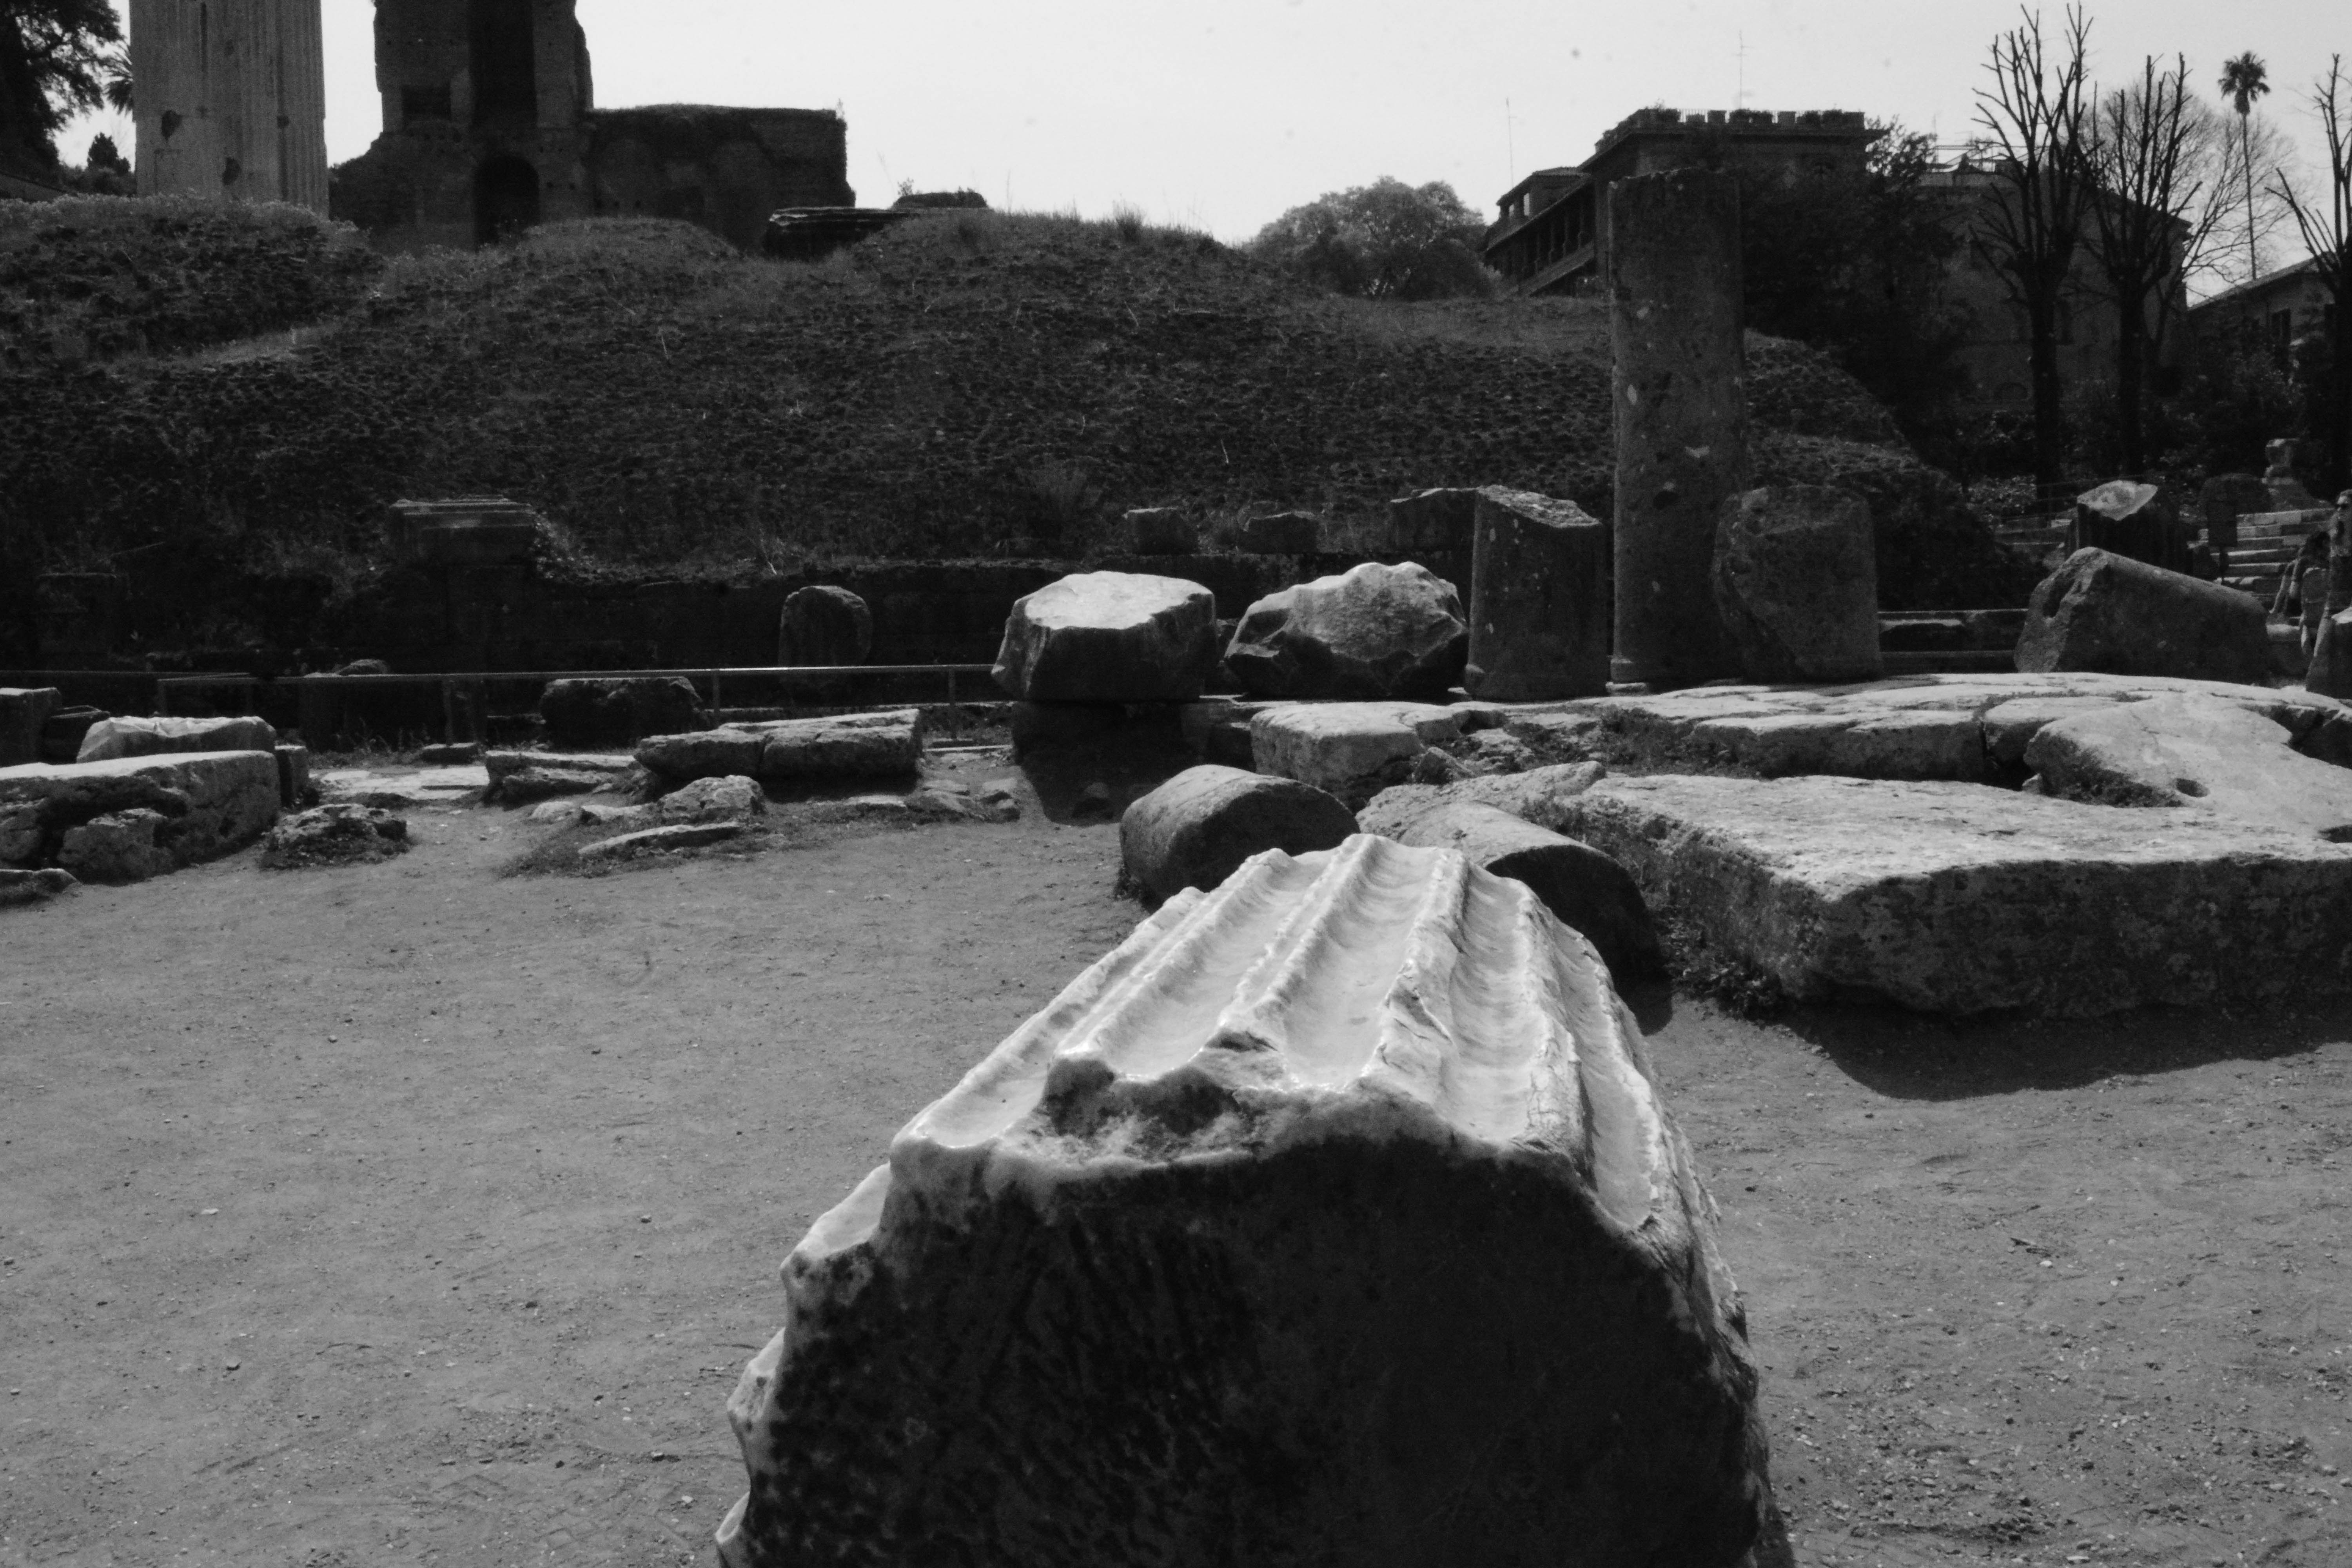
rock, snow, black and white, white, black, monochrome, monochrome photography